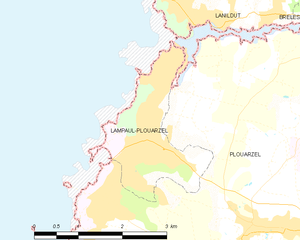
Lampaul-Plouarzel [lɑ̃pɔl pluaʁzɛl] est une commune littorale du département du Finistère, dans la région Bretagne, en France.